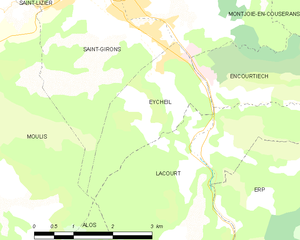
Carte des communes françaises: Eycheil
Eycheil, en occitan Eishelh, est une commune française située dans le département de l'Ariège, en région Occitanie.